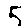
Label: 5